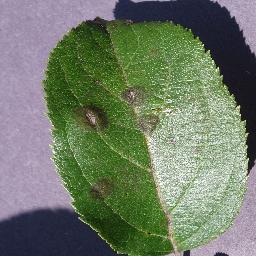
Label: Apple___Apple_scab